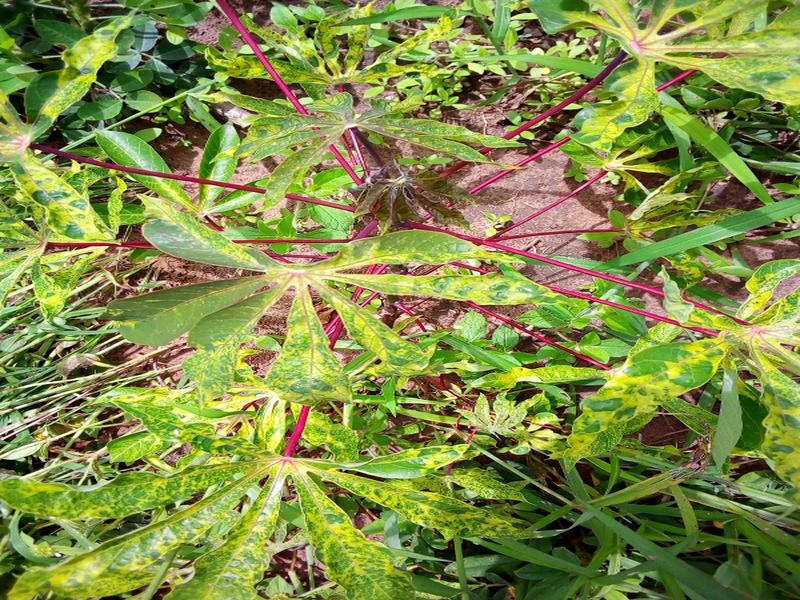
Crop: cassava
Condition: mosaic_disease